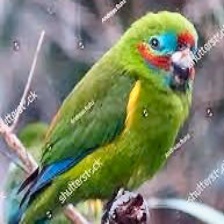
Species: DOUBLE EYED FIG PARROT
Scientific name: CYCLOPSITTA DIOPHTHALMA